List of Truman Scholars

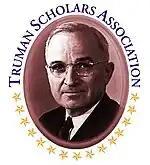

The Harry S. Truman Scholarship is a highly selective graduate fellowship in the United States for public service leadership. Created as a memorial to Harry S Truman, it is awarded annually to between 50 and 60 students in their third year of undergraduate studies. Many notable individuals have received the fellowship.